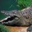
Label: crocodile